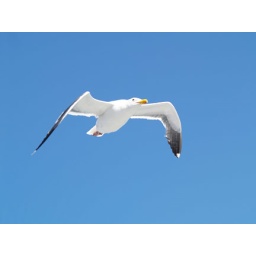
Seagull flying over ferry boat